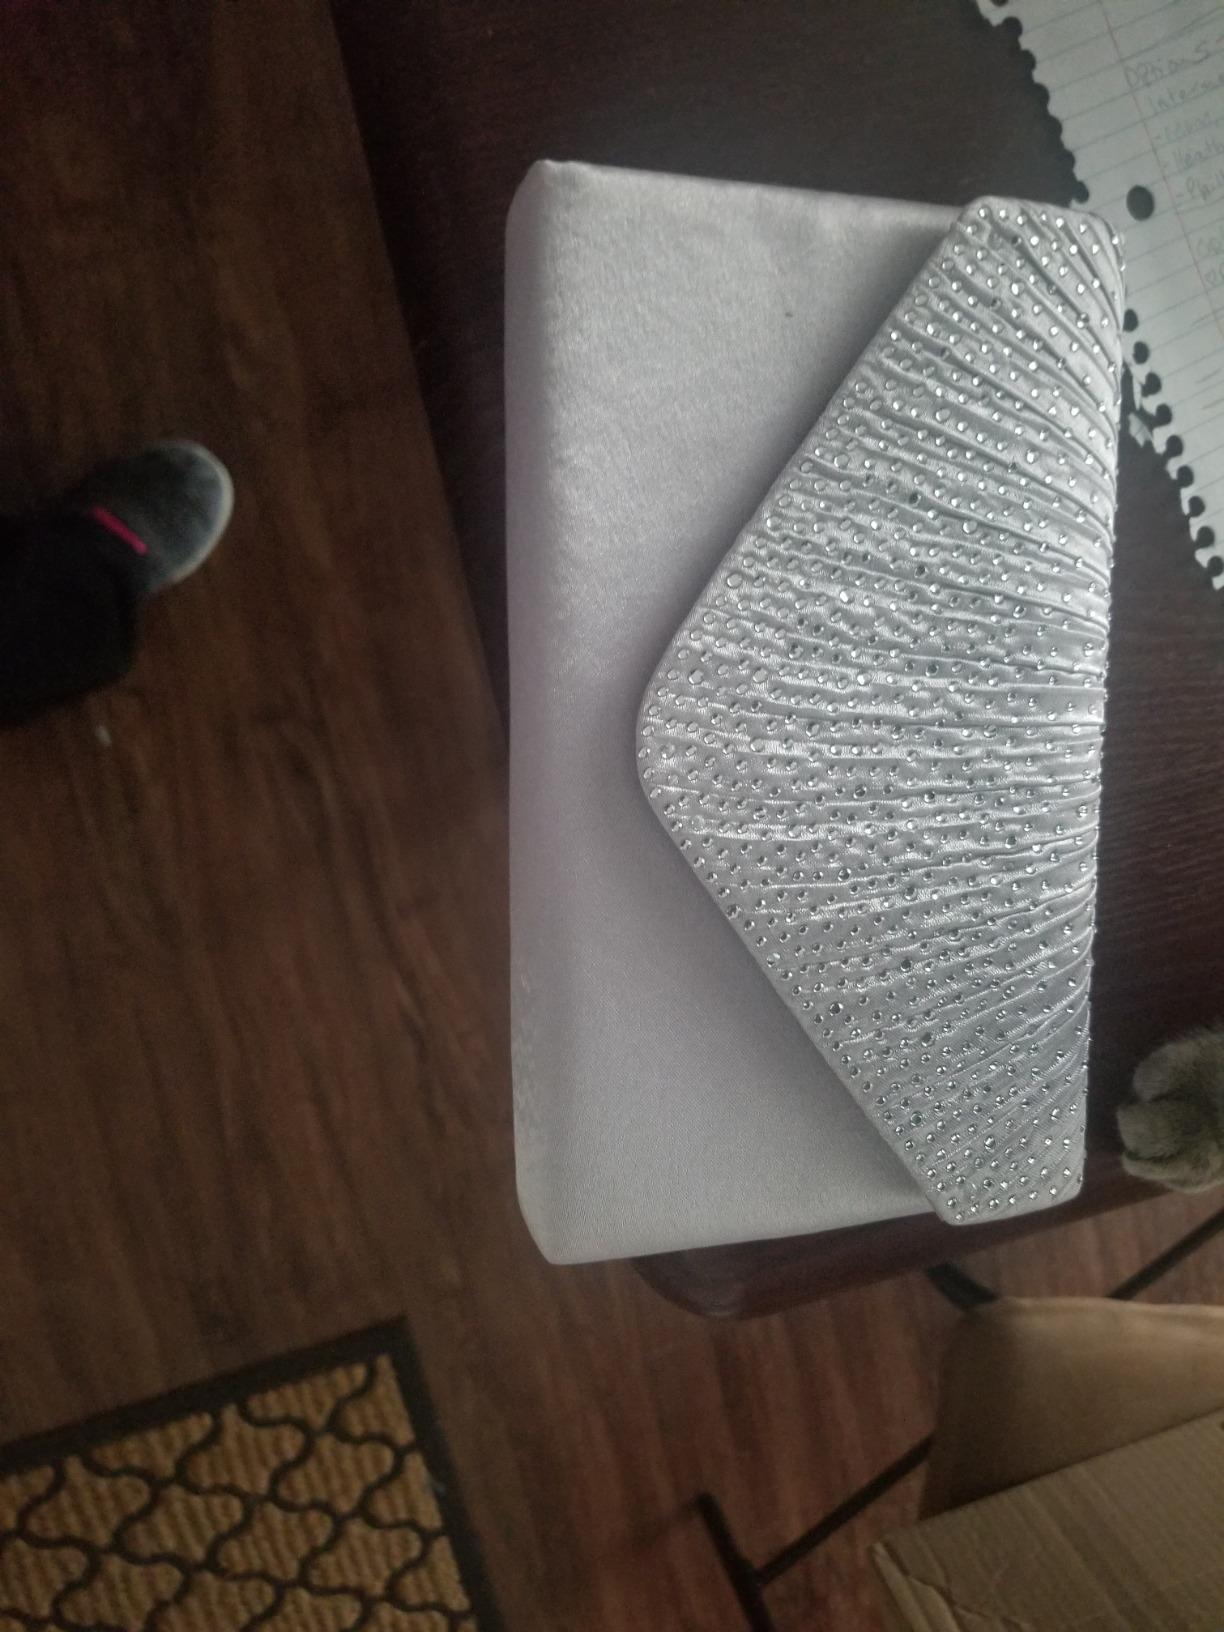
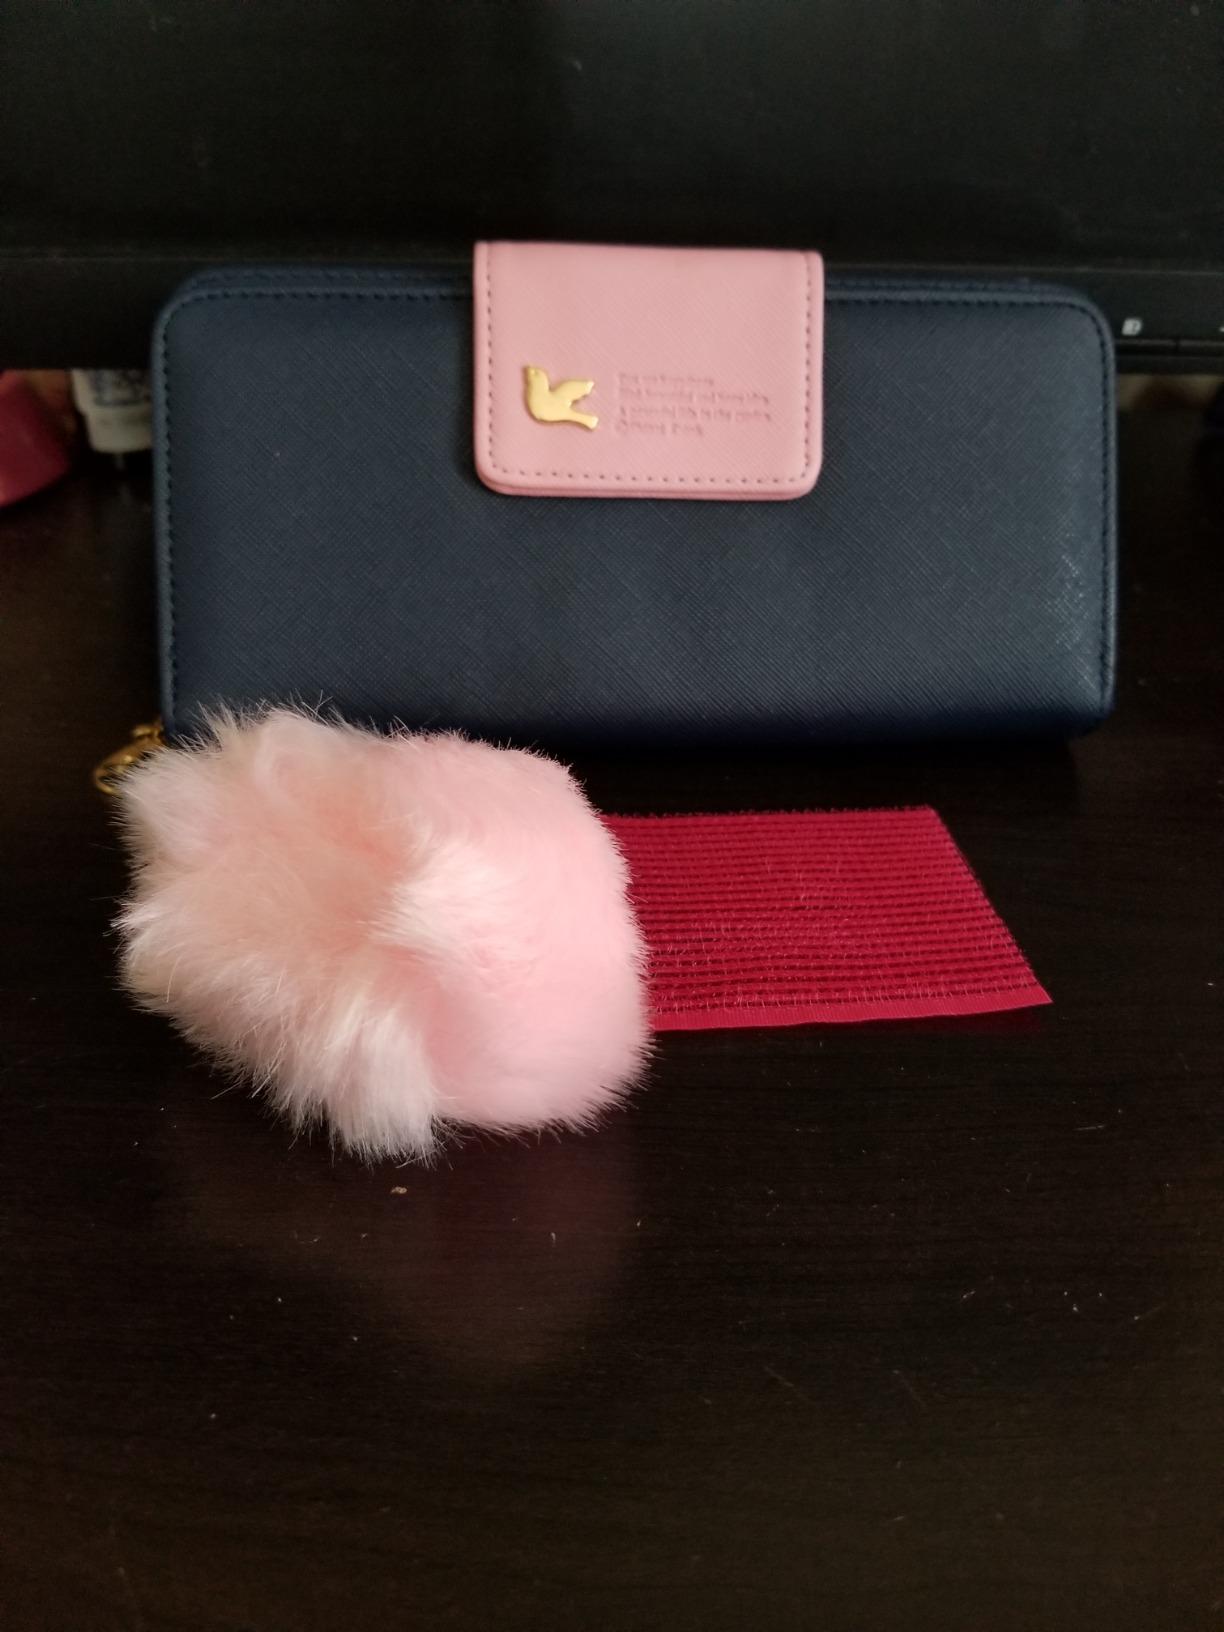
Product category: accessories_handbag
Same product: no